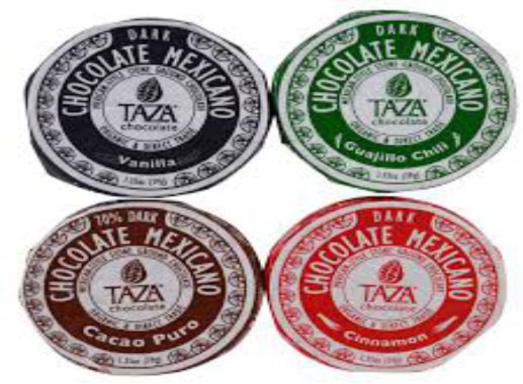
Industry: Food